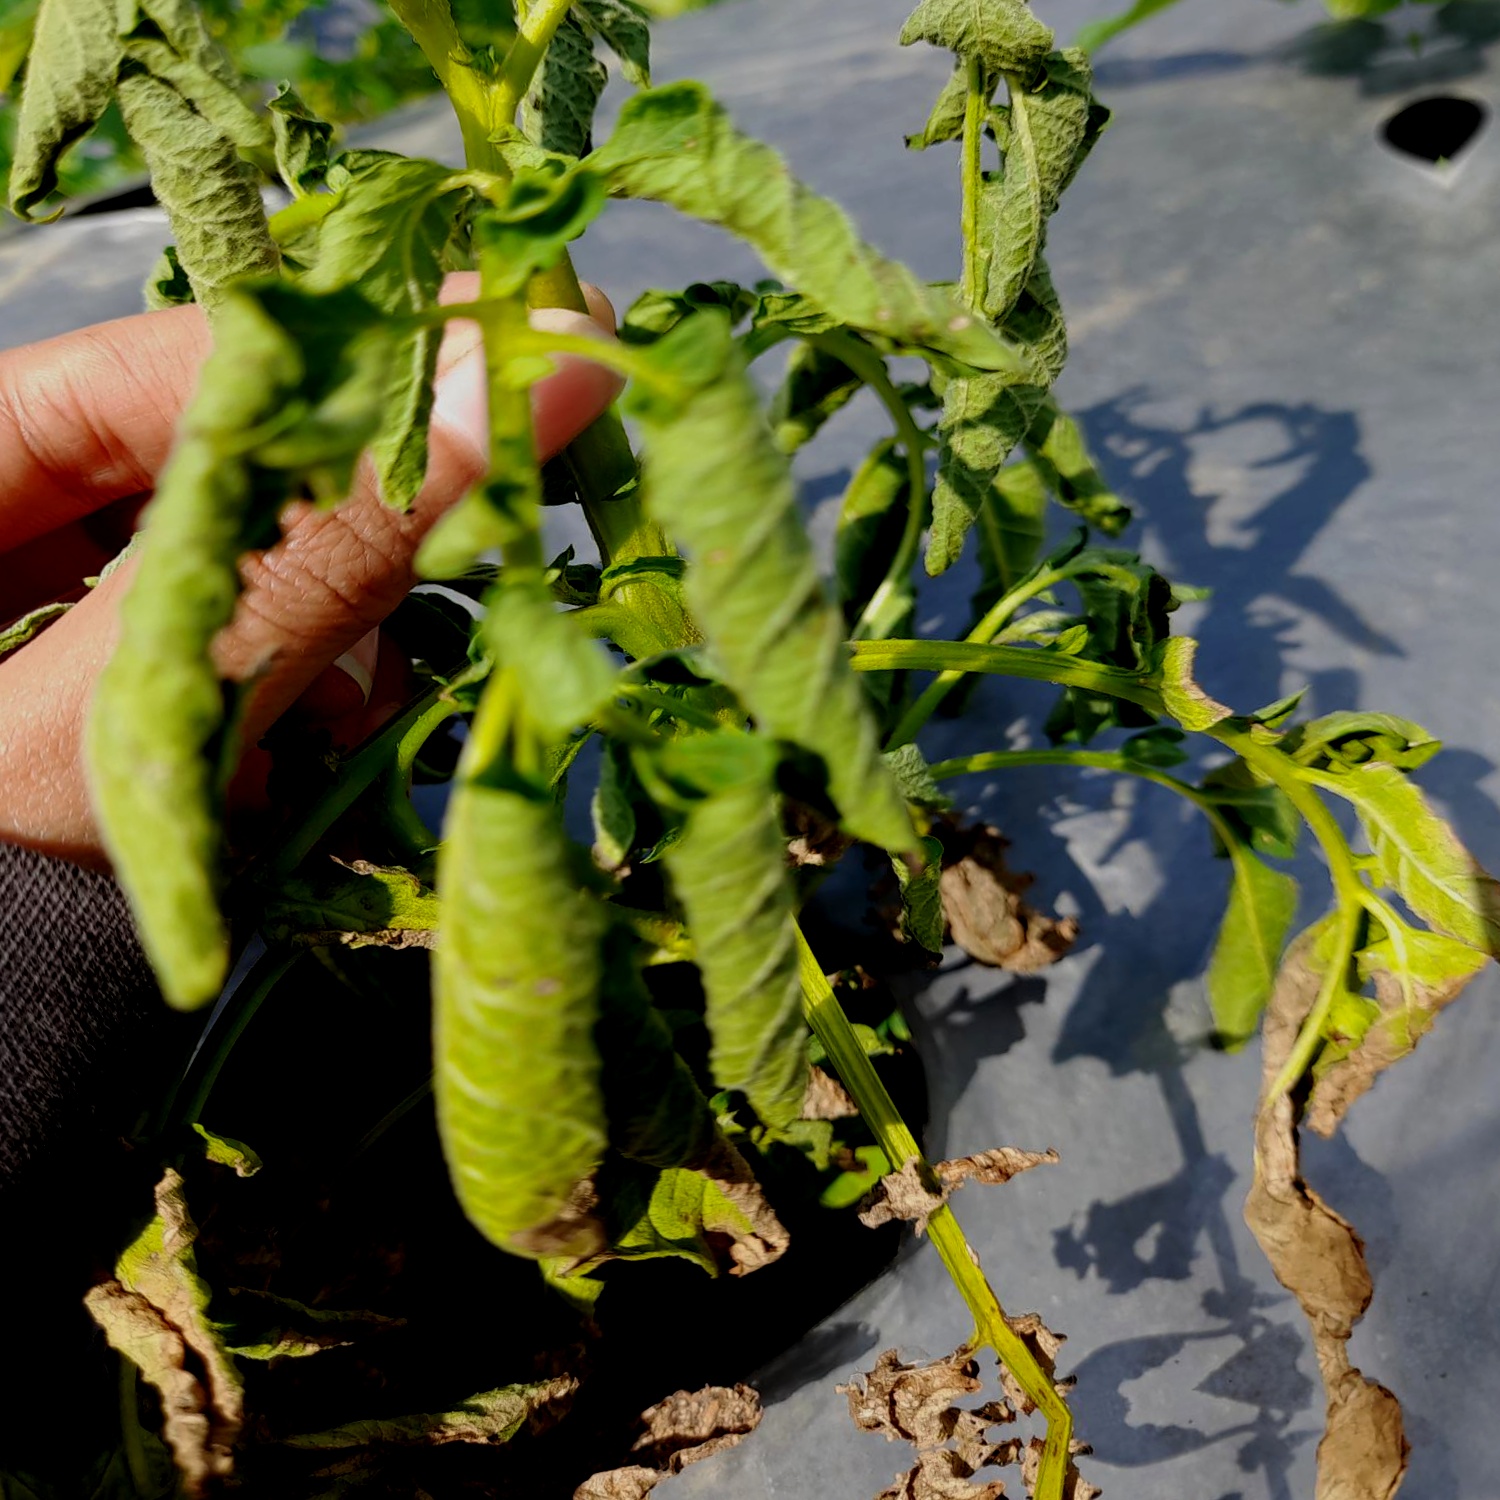
Etiqueta: Pudricion_Parda